Blood Ties (2013 film)

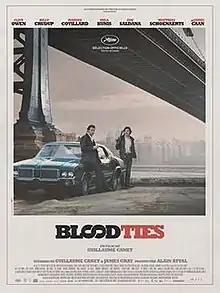
Film poster

Blood Ties is a 2013 crime thriller film directed by Guillaume Canet and starring Clive Owen, Billy Crudup, Marion Cotillard, Mila Kunis and Matthias Schoenaerts. It is a remake of the 2008 French thriller film "Les liens du sang" by Jacques Maillot, an adaptation of the French novel "Deux frères: flic & truand" by Bruno and Michel Papet. The screenplay was written by Canet and James Gray. The film was selected to be screened out of competition at the 2013 Cannes Film Festival. The film is a co-production between France and the United States. It was released in France by Mars Distribution on October 30, 2013, and by Roadside Attractions in the United States on March 21, 2014.